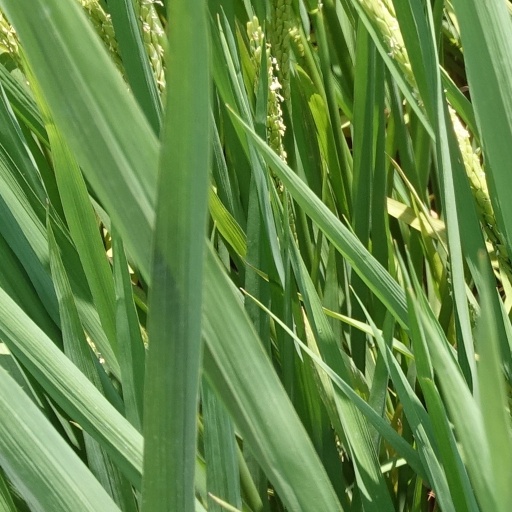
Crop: rice